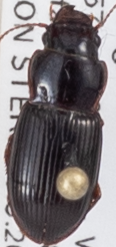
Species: Cratacanthus dubius
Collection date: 2018-07-26
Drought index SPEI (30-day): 0.188
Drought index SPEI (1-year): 0.248
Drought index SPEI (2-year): -0.362